Question: Please indicate a possible affordance area of the knife that can be used for holding
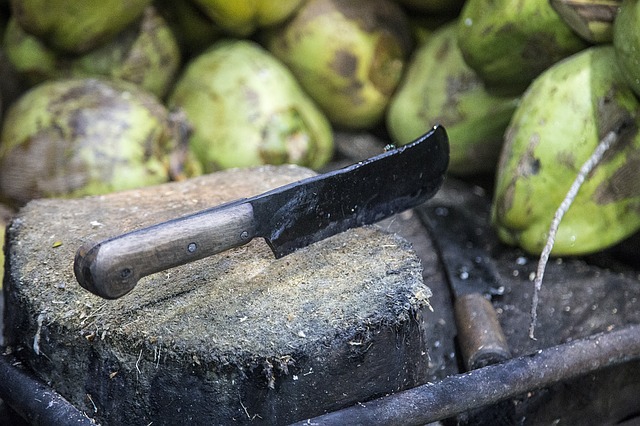
Answer: [72, 196, 257, 299]